Tim Lopes (journalist)

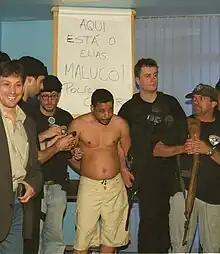
Elias Maluco as he was being presented to the media by the "polícia civil", September 19, 2002. He had been apprehended in the Favela da Grota, Complexo do Alemão

Days after Lopes' disappearance, two suspect "traficantes" (traffickers) were arrested by the 38ª DP-Brás de Pina Military Police in the Morro da Caixa DÁgua (Water Box Hill), which is in Penha near Vila Cruzeiro. Both traffickers were part of Elias Maluco's gang. During interrogation, they went into detail and explained the entire course of events, stating that it was Elias Maluco who assassinated Tim Lopes. They described how Lopes was transported by car to the Grota in the Complexo do Alemão to meet Elias Maluco and others of the gang and how Lopes was recognized from television and made to suffer humiliation and torture and his body burned to destroy evidence. This led the detective, with substantial reinforcements, to diligently search the Grota and the Pedra do Sapo for Lopes' remains.